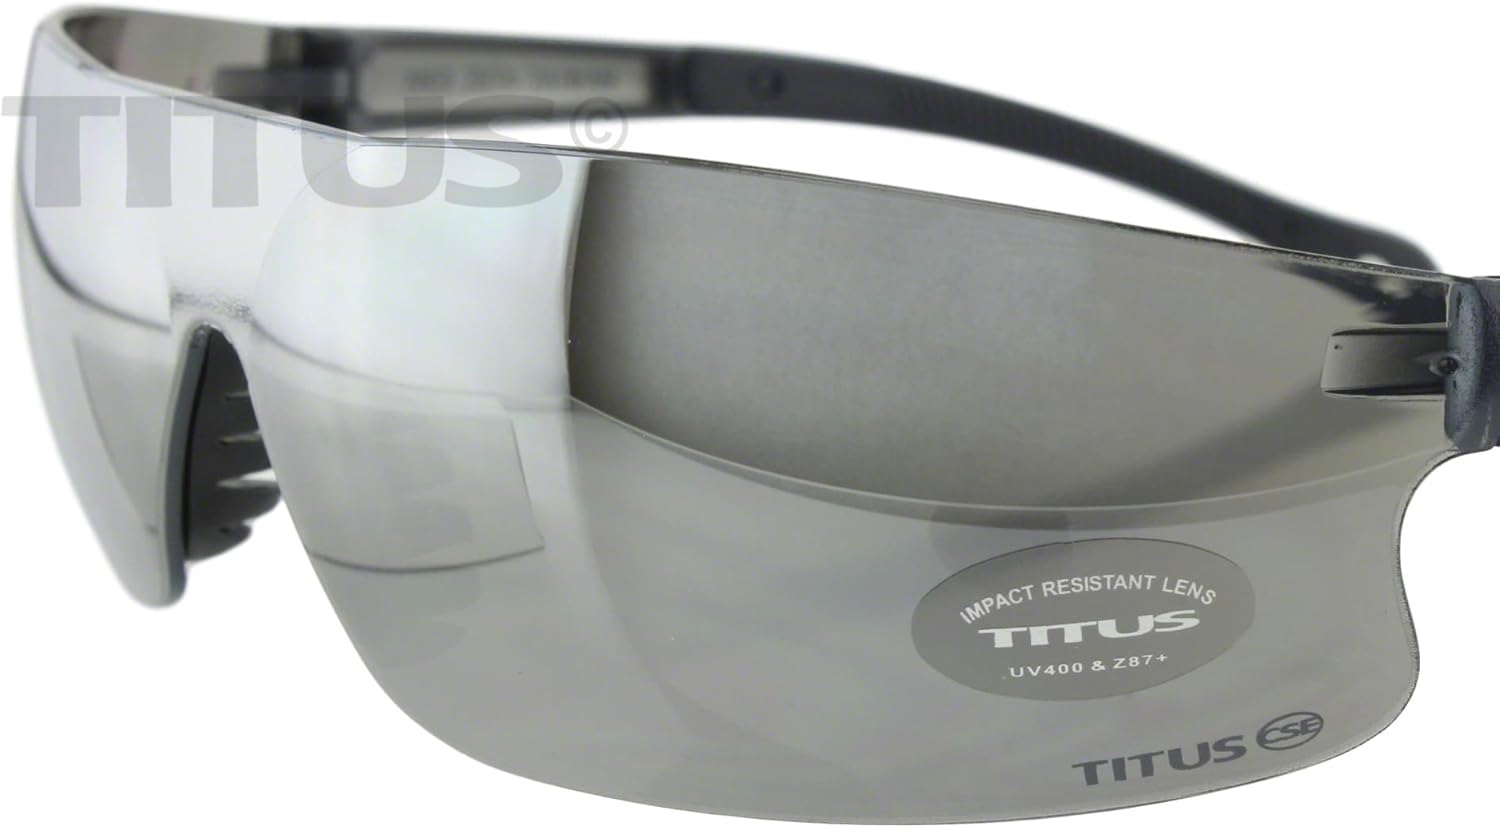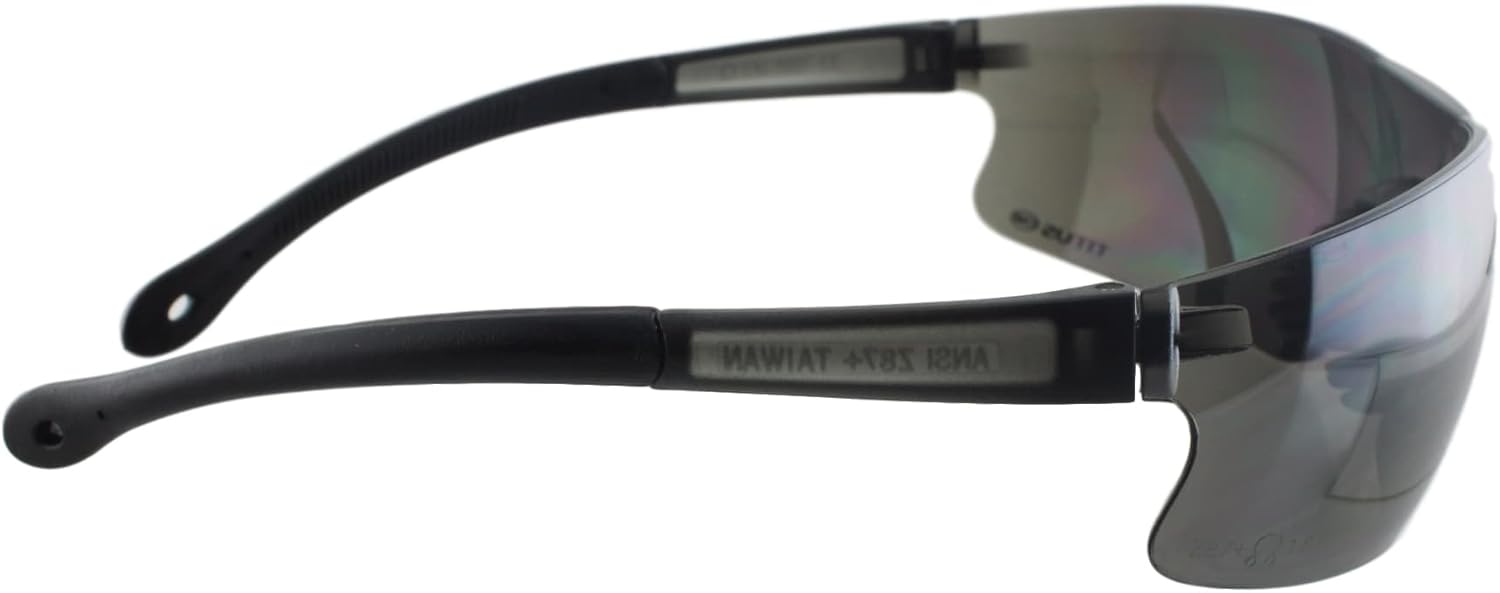
TITUS G45 Z87+ Glasses Shooting Motorcycle Eye Protection ANSI Tactical Safety with Integrated Close Fit Side Shield
Category: AMAZON FASHION
One Piece Lens with Integrated Side SVHC-Free, Lifetime Warranty against Manufacturer’s Defects Titus Since 2009
Features: Polycarbonate lens | Anti-Glare, Anti-Scratch, UV400 coating | Our Original High Mass Velocity Z87+ Frame. Perfect for Riding, Shooting, Lab and General Safety. Appropriate to DOT Standards for Motorcycling, ANSI Compliant as Protective Safety Glasses | One-Piece Lens Design Provides All-Around Eye Protection Without Sacrificing Comfort | Lenses are Hard Coated, Scratch/Impact Resistant, Anti-Glare, and offer UV400 Protection | ANSI Z87+ Approved, CE EN166 Approved, DOT Approved, and SVHC-Free | Lifetime Warranty Against Manufacturer’s Defects